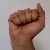
The image shows a hand gesture representing the letter 'A' in Indian Sign Language.